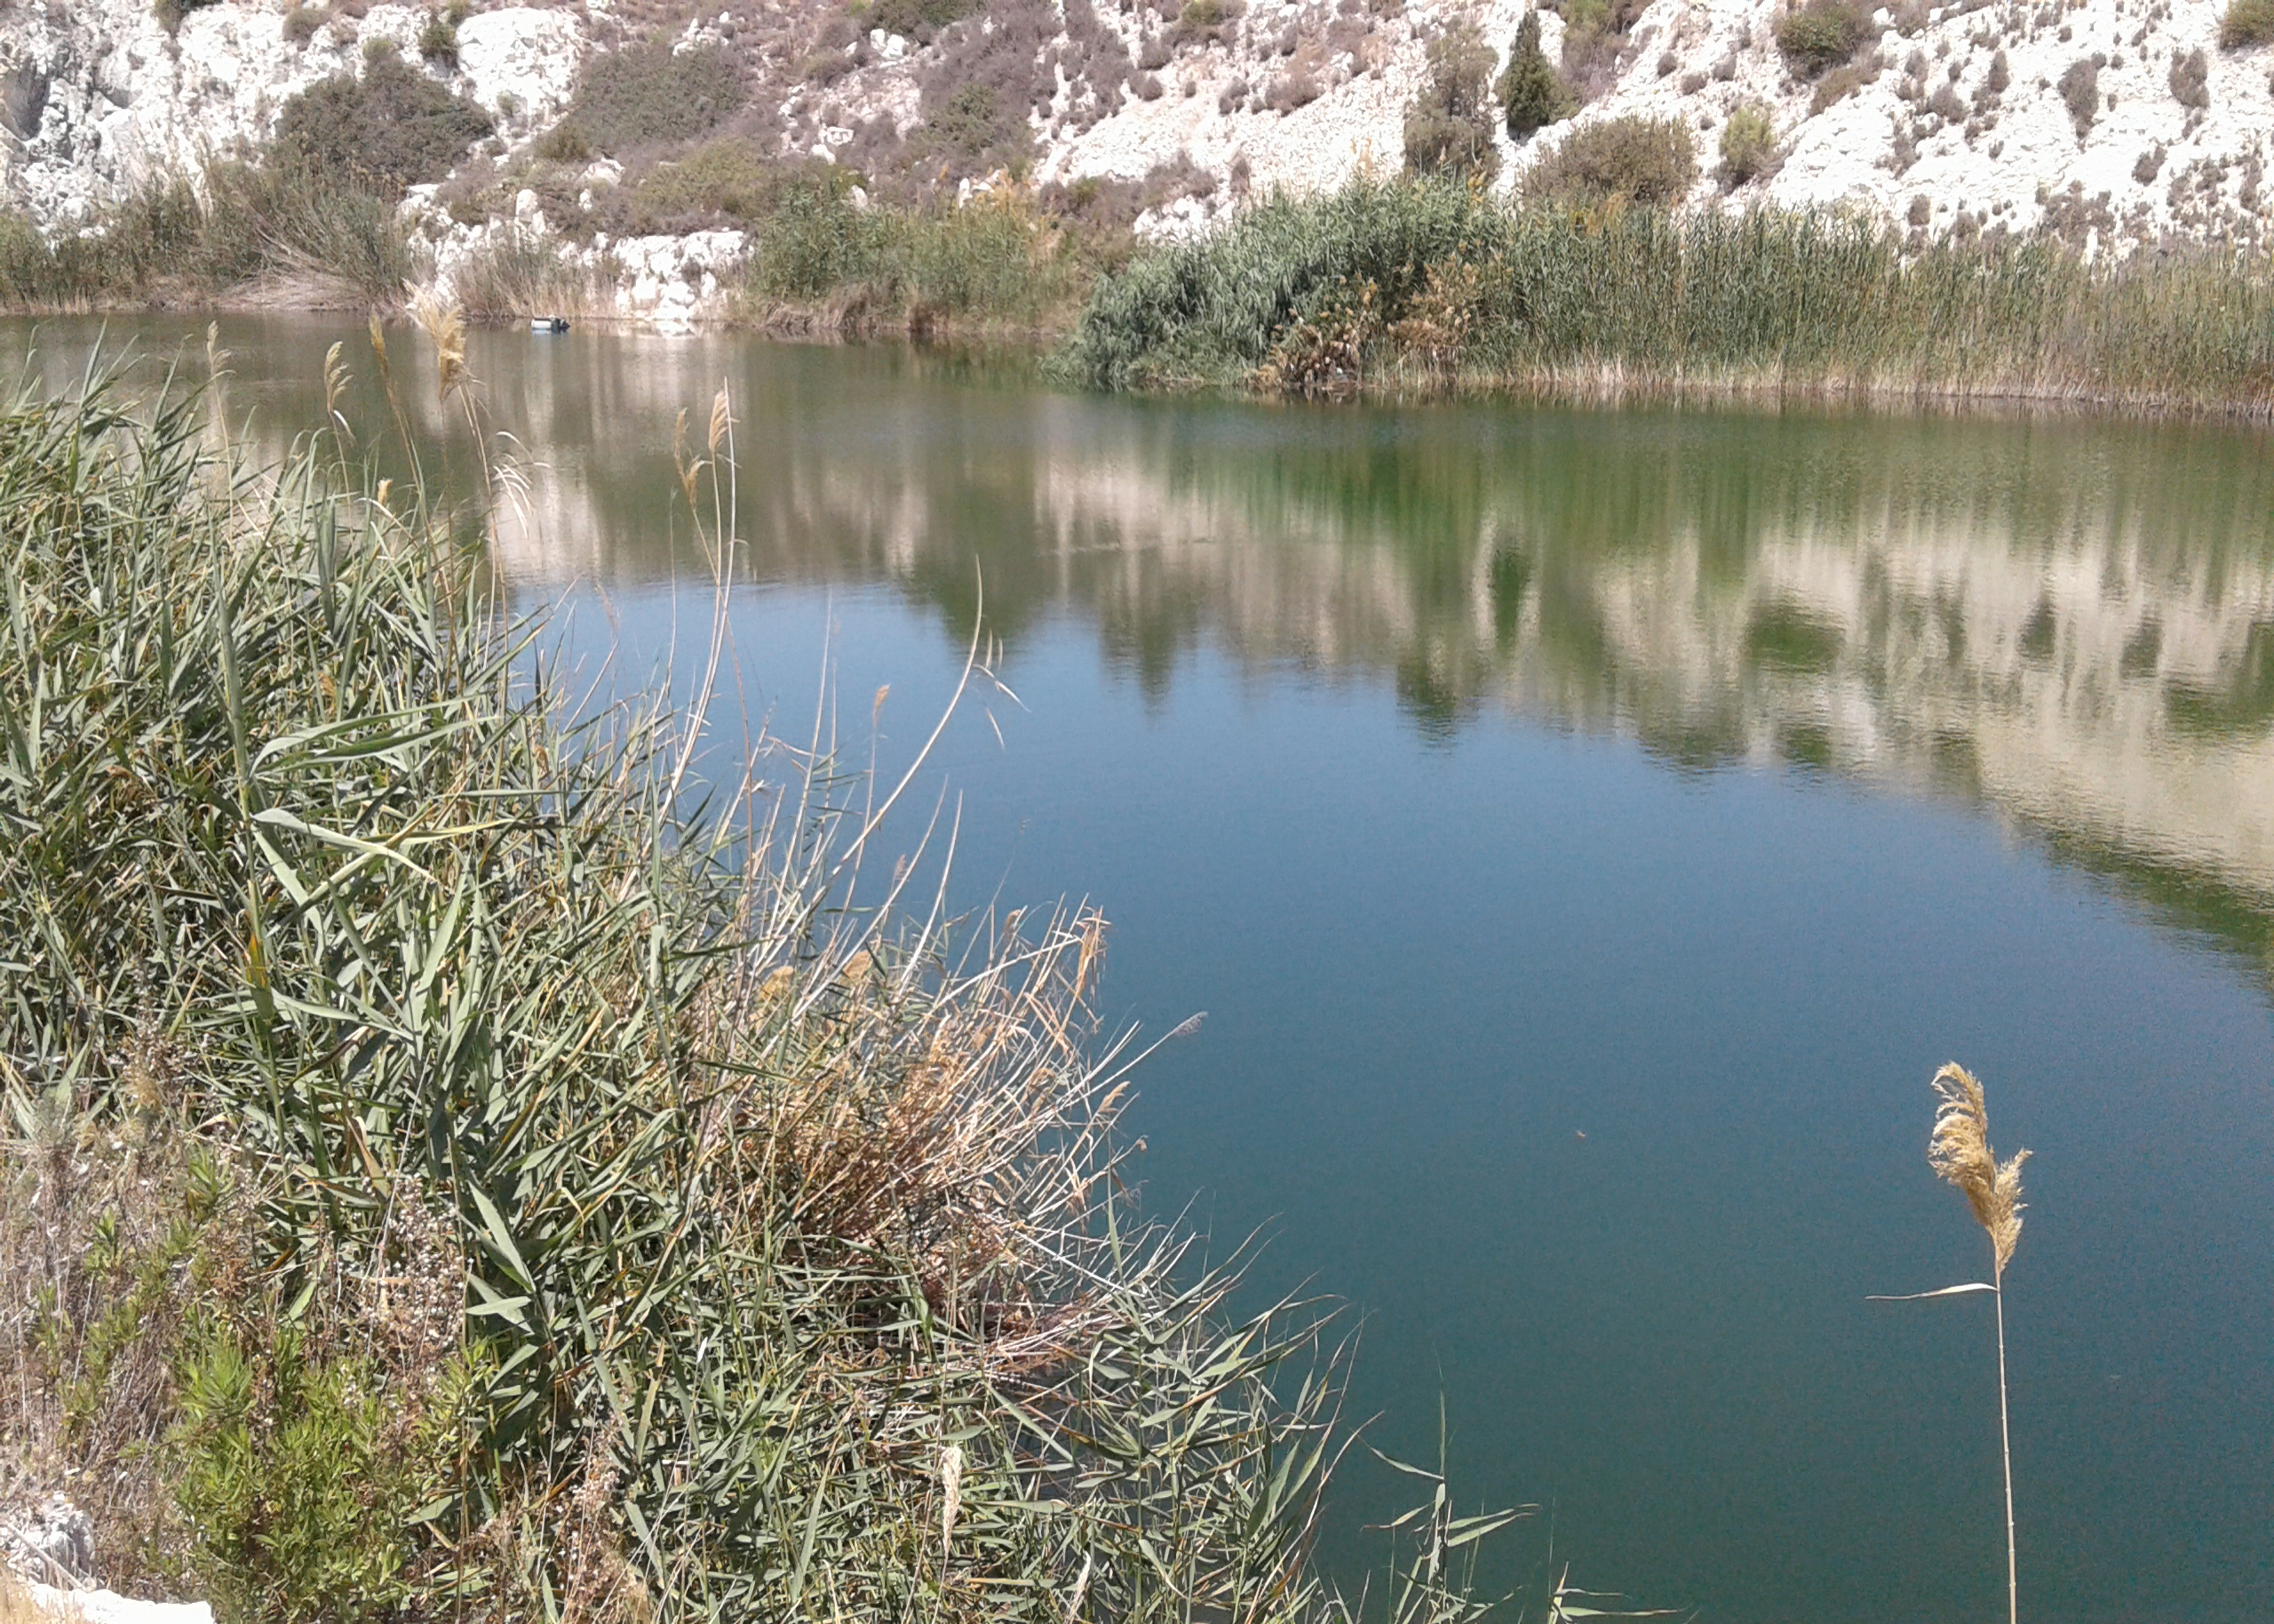
plant, reeds, wetlands, greens, barrier, greenery, water, lake, vegetation, wetland, reflection, water resources, plant community, ecoregion, natural landscape, natural environment, fluvial landforms of streams, lacustrine plain, watercourse, biome, bank, riparian zone, grass, mountain, landscape, Freshwater marsh, tarn, reservoir, stream, geology, creek, lake district, loch, nature reserve, rock, marsh, spring, pond, tidal marsh, riparian forest, bog, floodplain, forest, winter, fen, channel, mountain range, inlet, wildlife, crater lake, subshrub, swamp, bayou, wadi